Battle of the Coral Sea

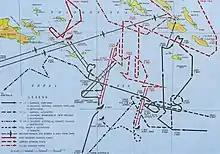
Map of the battle, 3–9 May, showing the movements of most of the major forces involved

The Tulagi invasion force, commanded by Rear Admiral Kiyohide Shima, consisted of two minelayers, two older "Mutsuki"-class destroyers, five minesweepers, two subchasers and a transport ship carrying about 400 troops from the 3rd Kure SNLF. Supporting the Tulagi force was the covering group with the light carrier , the IJN's four / heavy cruisers, and one destroyer, commanded by Rear Admiral Aritomo Gotō. A separate cover force (sometimes referred to as the support group), commanded by Rear Admiral Kuninori Marumo and consisting of two light cruisers, the seaplane tender and three gunboats, joined the covering group in providing distant protection for the Tulagi invasion. Once Tulagi was secured on 3 or 4 May, the covering group and cover force were to reposition to help screen the Port Moresby invasion. Inoue directed the "MO" operation from the cruiser , with which he arrived at Rabaul from Truk on 4 May.